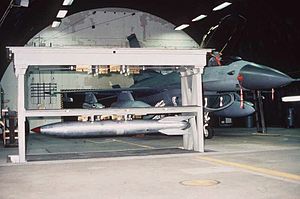
General Dynamics F-16 Fighting Falcon / Specifikationer (F-16C Block 50)
Et B61 atomvåben, løftet ud af sin bunker, ved siden af en F-16. Bunkeren er inde i en betonhangar.
General Dynamics F-16 Fighting Falcon er en enmotors supersonisk multirolle jagerbomber, oprindeligt udviklet af General Dynamics for United States Air Force. Designet som en dagjager, beregnet på at opnå luftoverlegenhed, blev flyet videreudviklet til et succesfuldt bombefly/natjager/altvejrsjager multirollefly. Over 4.600 fly er blevet bygget siden produktionen blev godkendt i 1976. Selv om flyet ikke længere bliver indkøbt af U.S. Air Force, bliver forbedrede versioner stadig solgt til eksportkunder. I 1993 solgte General Dynamics sin flyproduktion til Lockheed Corporation, som senere blev en del af Lockheed Martin efter en sammenlæging i 1995 med Martin Marietta.